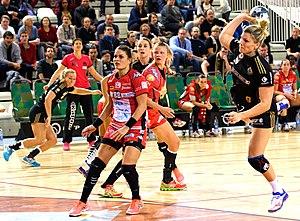
Match de LFH entre Issy Paris Hand et Besançon. A Issy Les Moulineaux, le 26 octobre 2016.
Frida Tegstedt, née le 17 juillet 1987 à Göteborg, est une handballeuse internationale suédoise, qui évolue au poste de pivot.